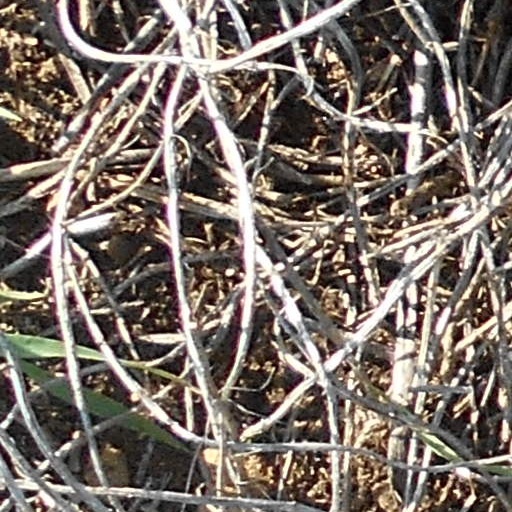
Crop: wheat